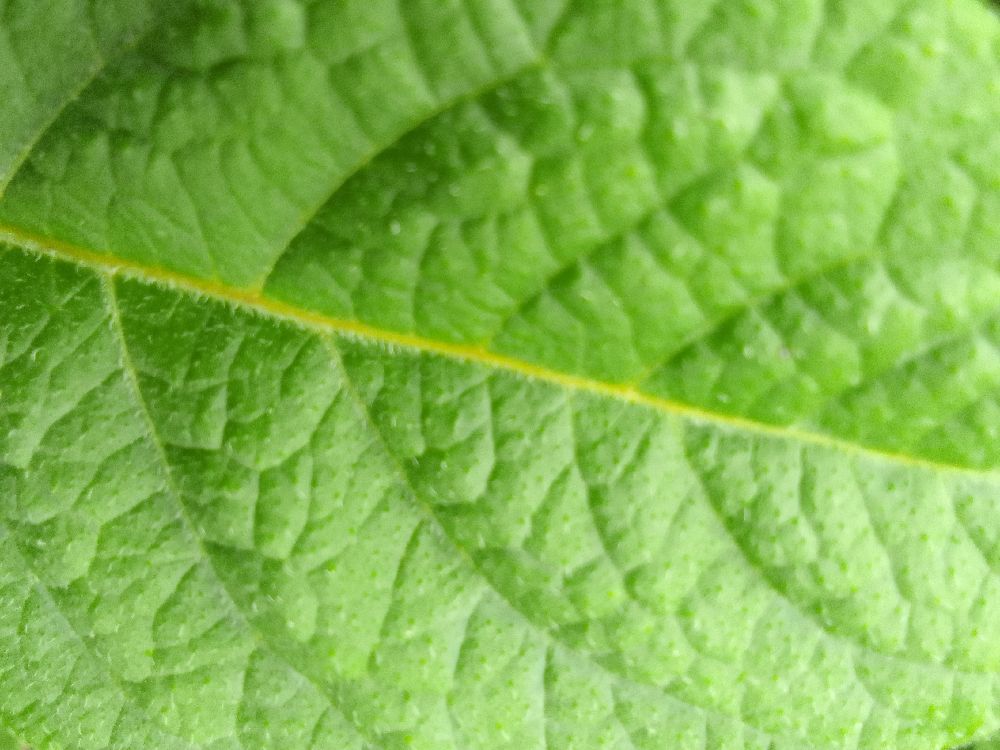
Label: Healthy